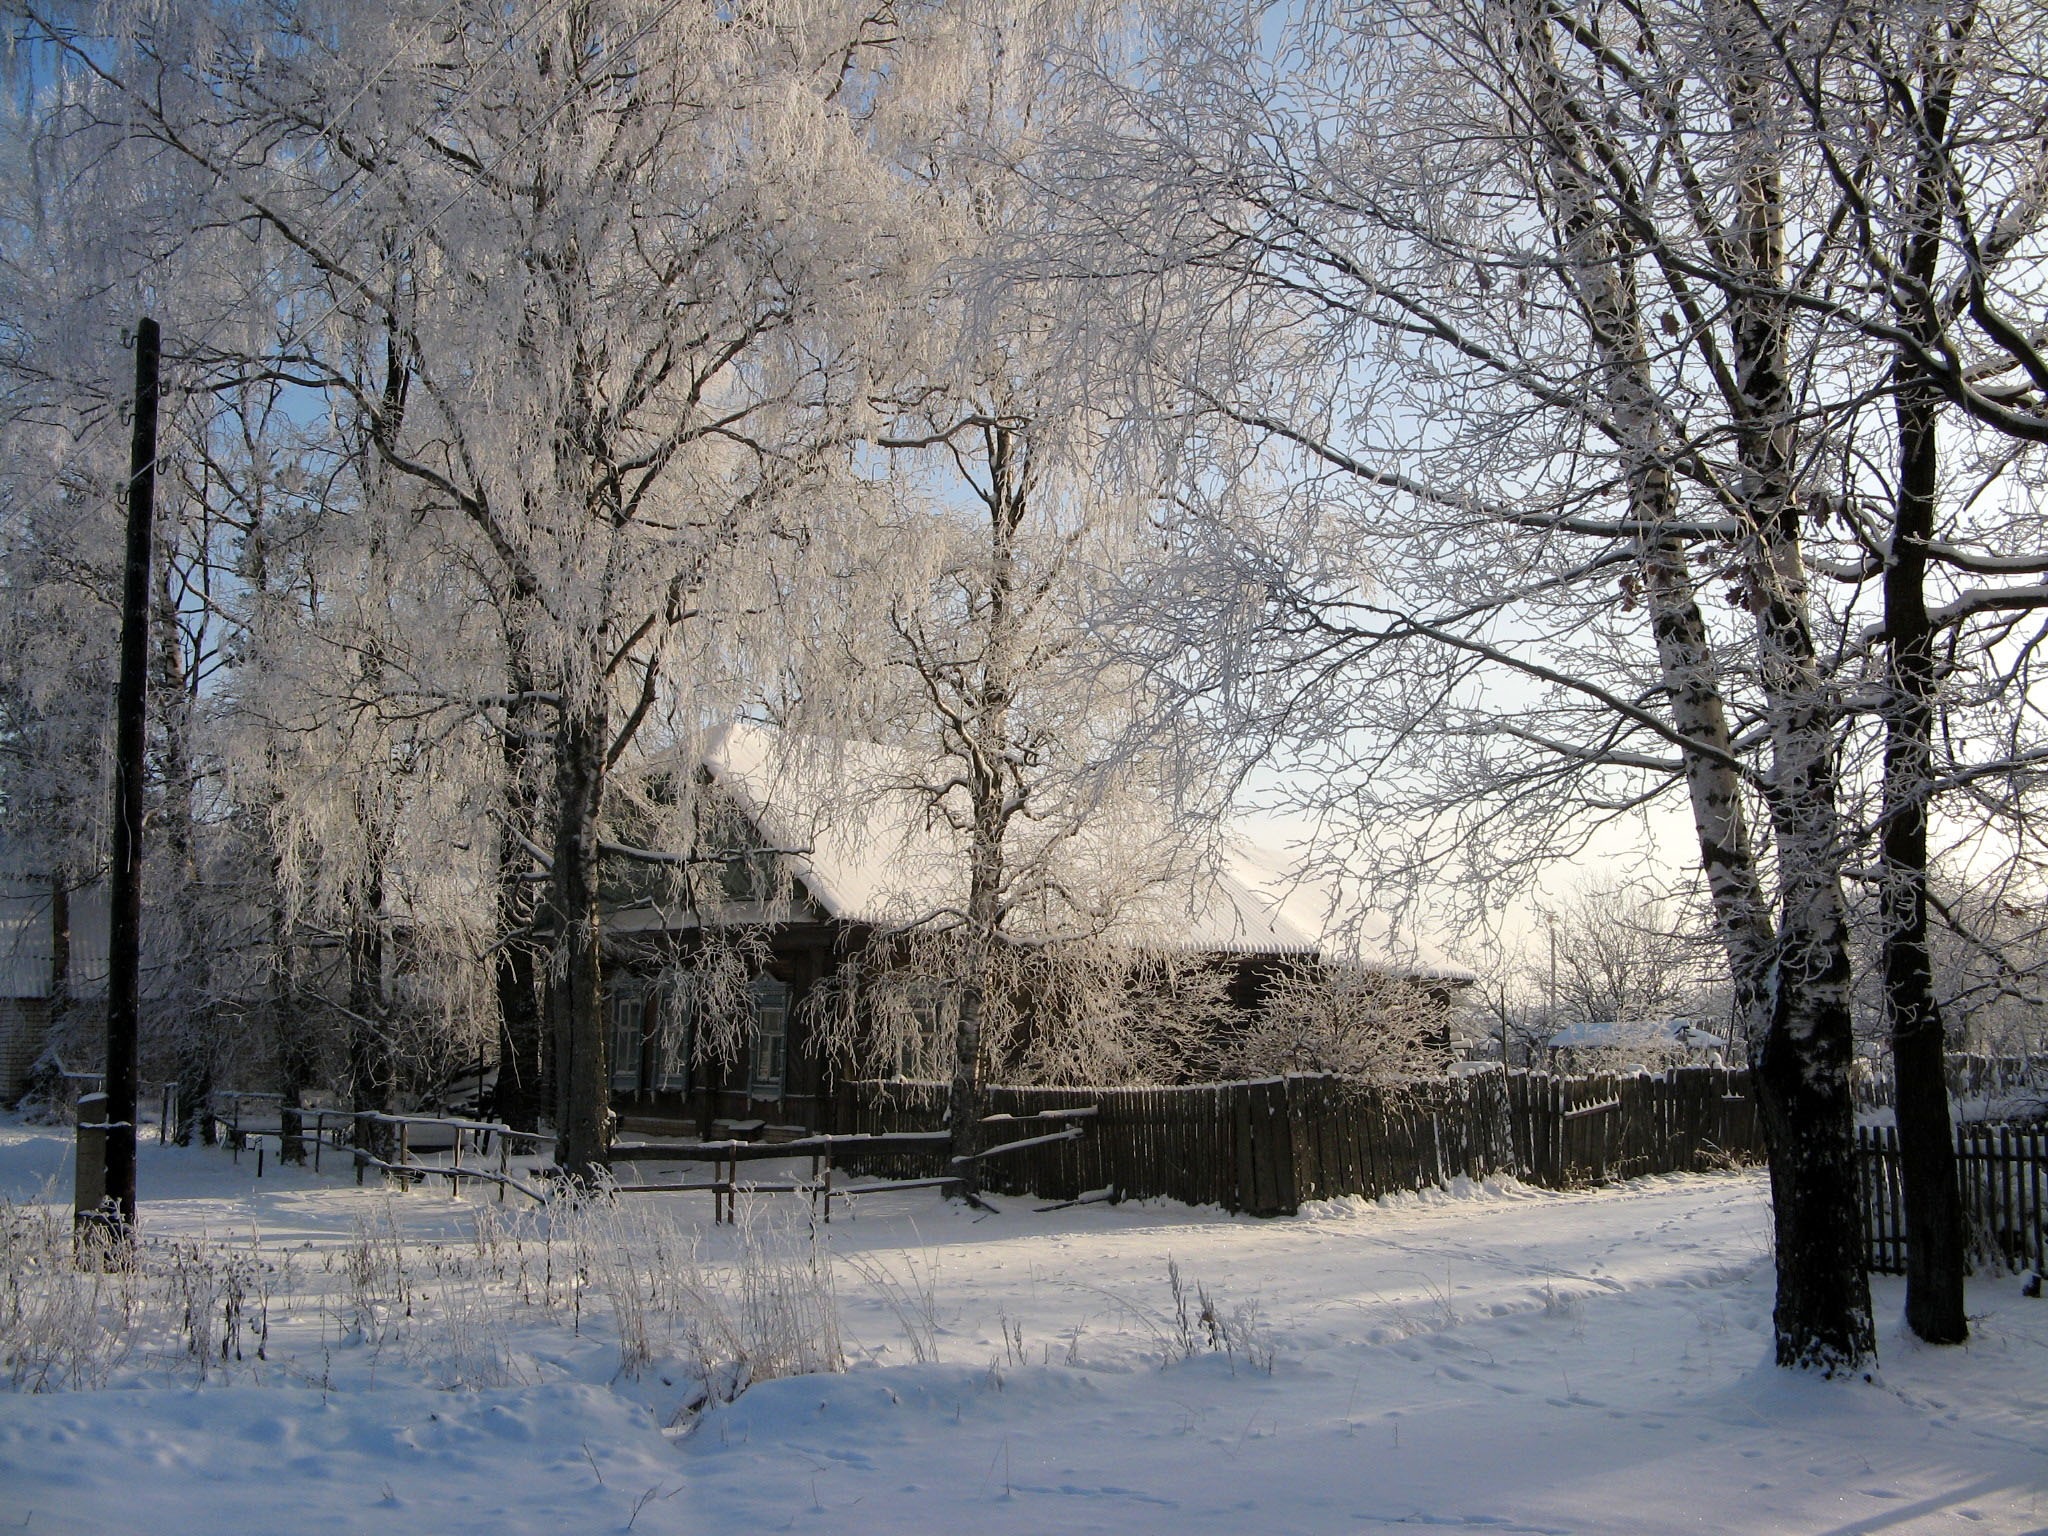
tree, branch, snow, cold, winter, plant, morning, frost, village, ice, cottage, autumn, weather, season, russia, woodland, russian village, freezing, atmospheric phenomenon, woody plant